Sky position (RA, Dec in degrees): 163.623, 21.164
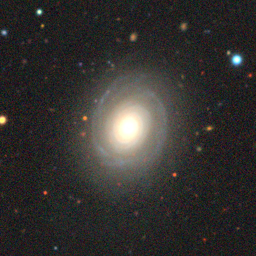
Galaxy morphology: Unbarred Tight Spiral Galaxies